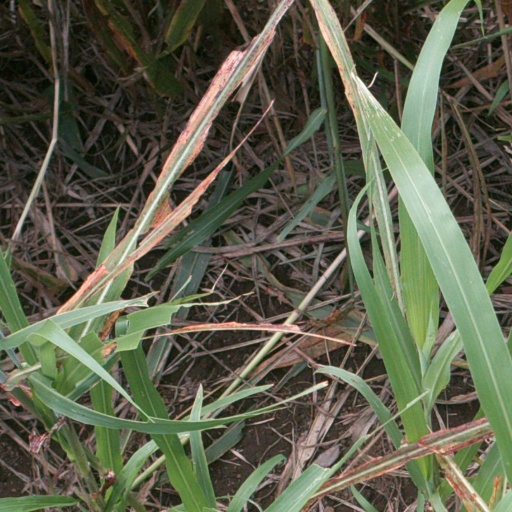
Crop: sorghum